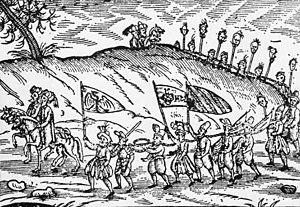
Le devchirmé, aussi connu sous le nom d'« impôt sur le sang » ou de « tribut du sang », était, dans l'Empire ottoman, le système de recrutement forcé annuel opéré par les armées du sultan. Il consistait à réquisitionner des garçons âgés de 8 à 18 ans parmi les populations chrétiennes des Balkans et d'Anatolie. Une fois « récoltés », les garçons étaient envoyés à Constantinople, convertis à l'islam, éduqués comme des Turcs musulmans et formés à exercer des fonctions civiles ou militaires dans l'Empire, en particulier au sein du corps des janissaires.